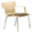
Label: chair